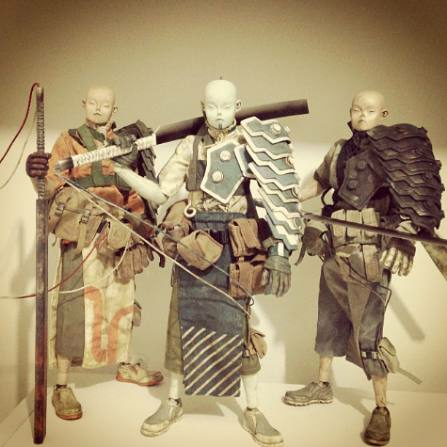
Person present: No